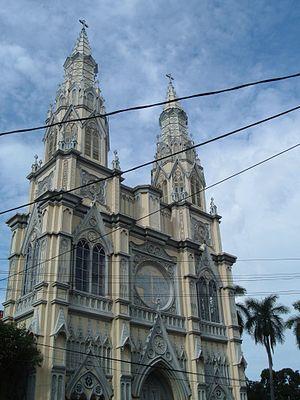
La ville de San Salvador est la capitale de la république du Salvador et le chef-lieu du département de San Salvador. Elle est la principale ville du pays et la seconde ville la plus peuplée d'Amérique centrale après la ville de Guatemala.